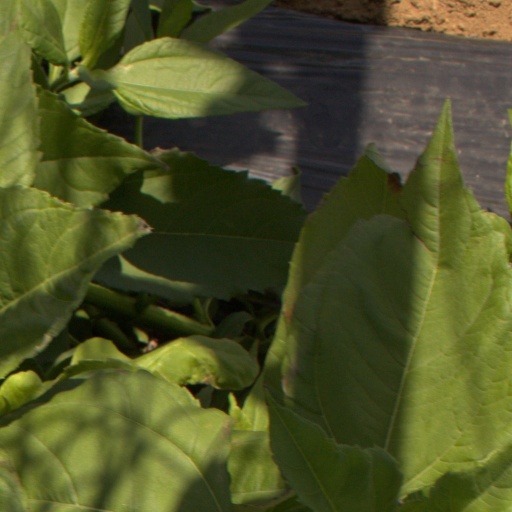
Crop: Jerusalem artichoke